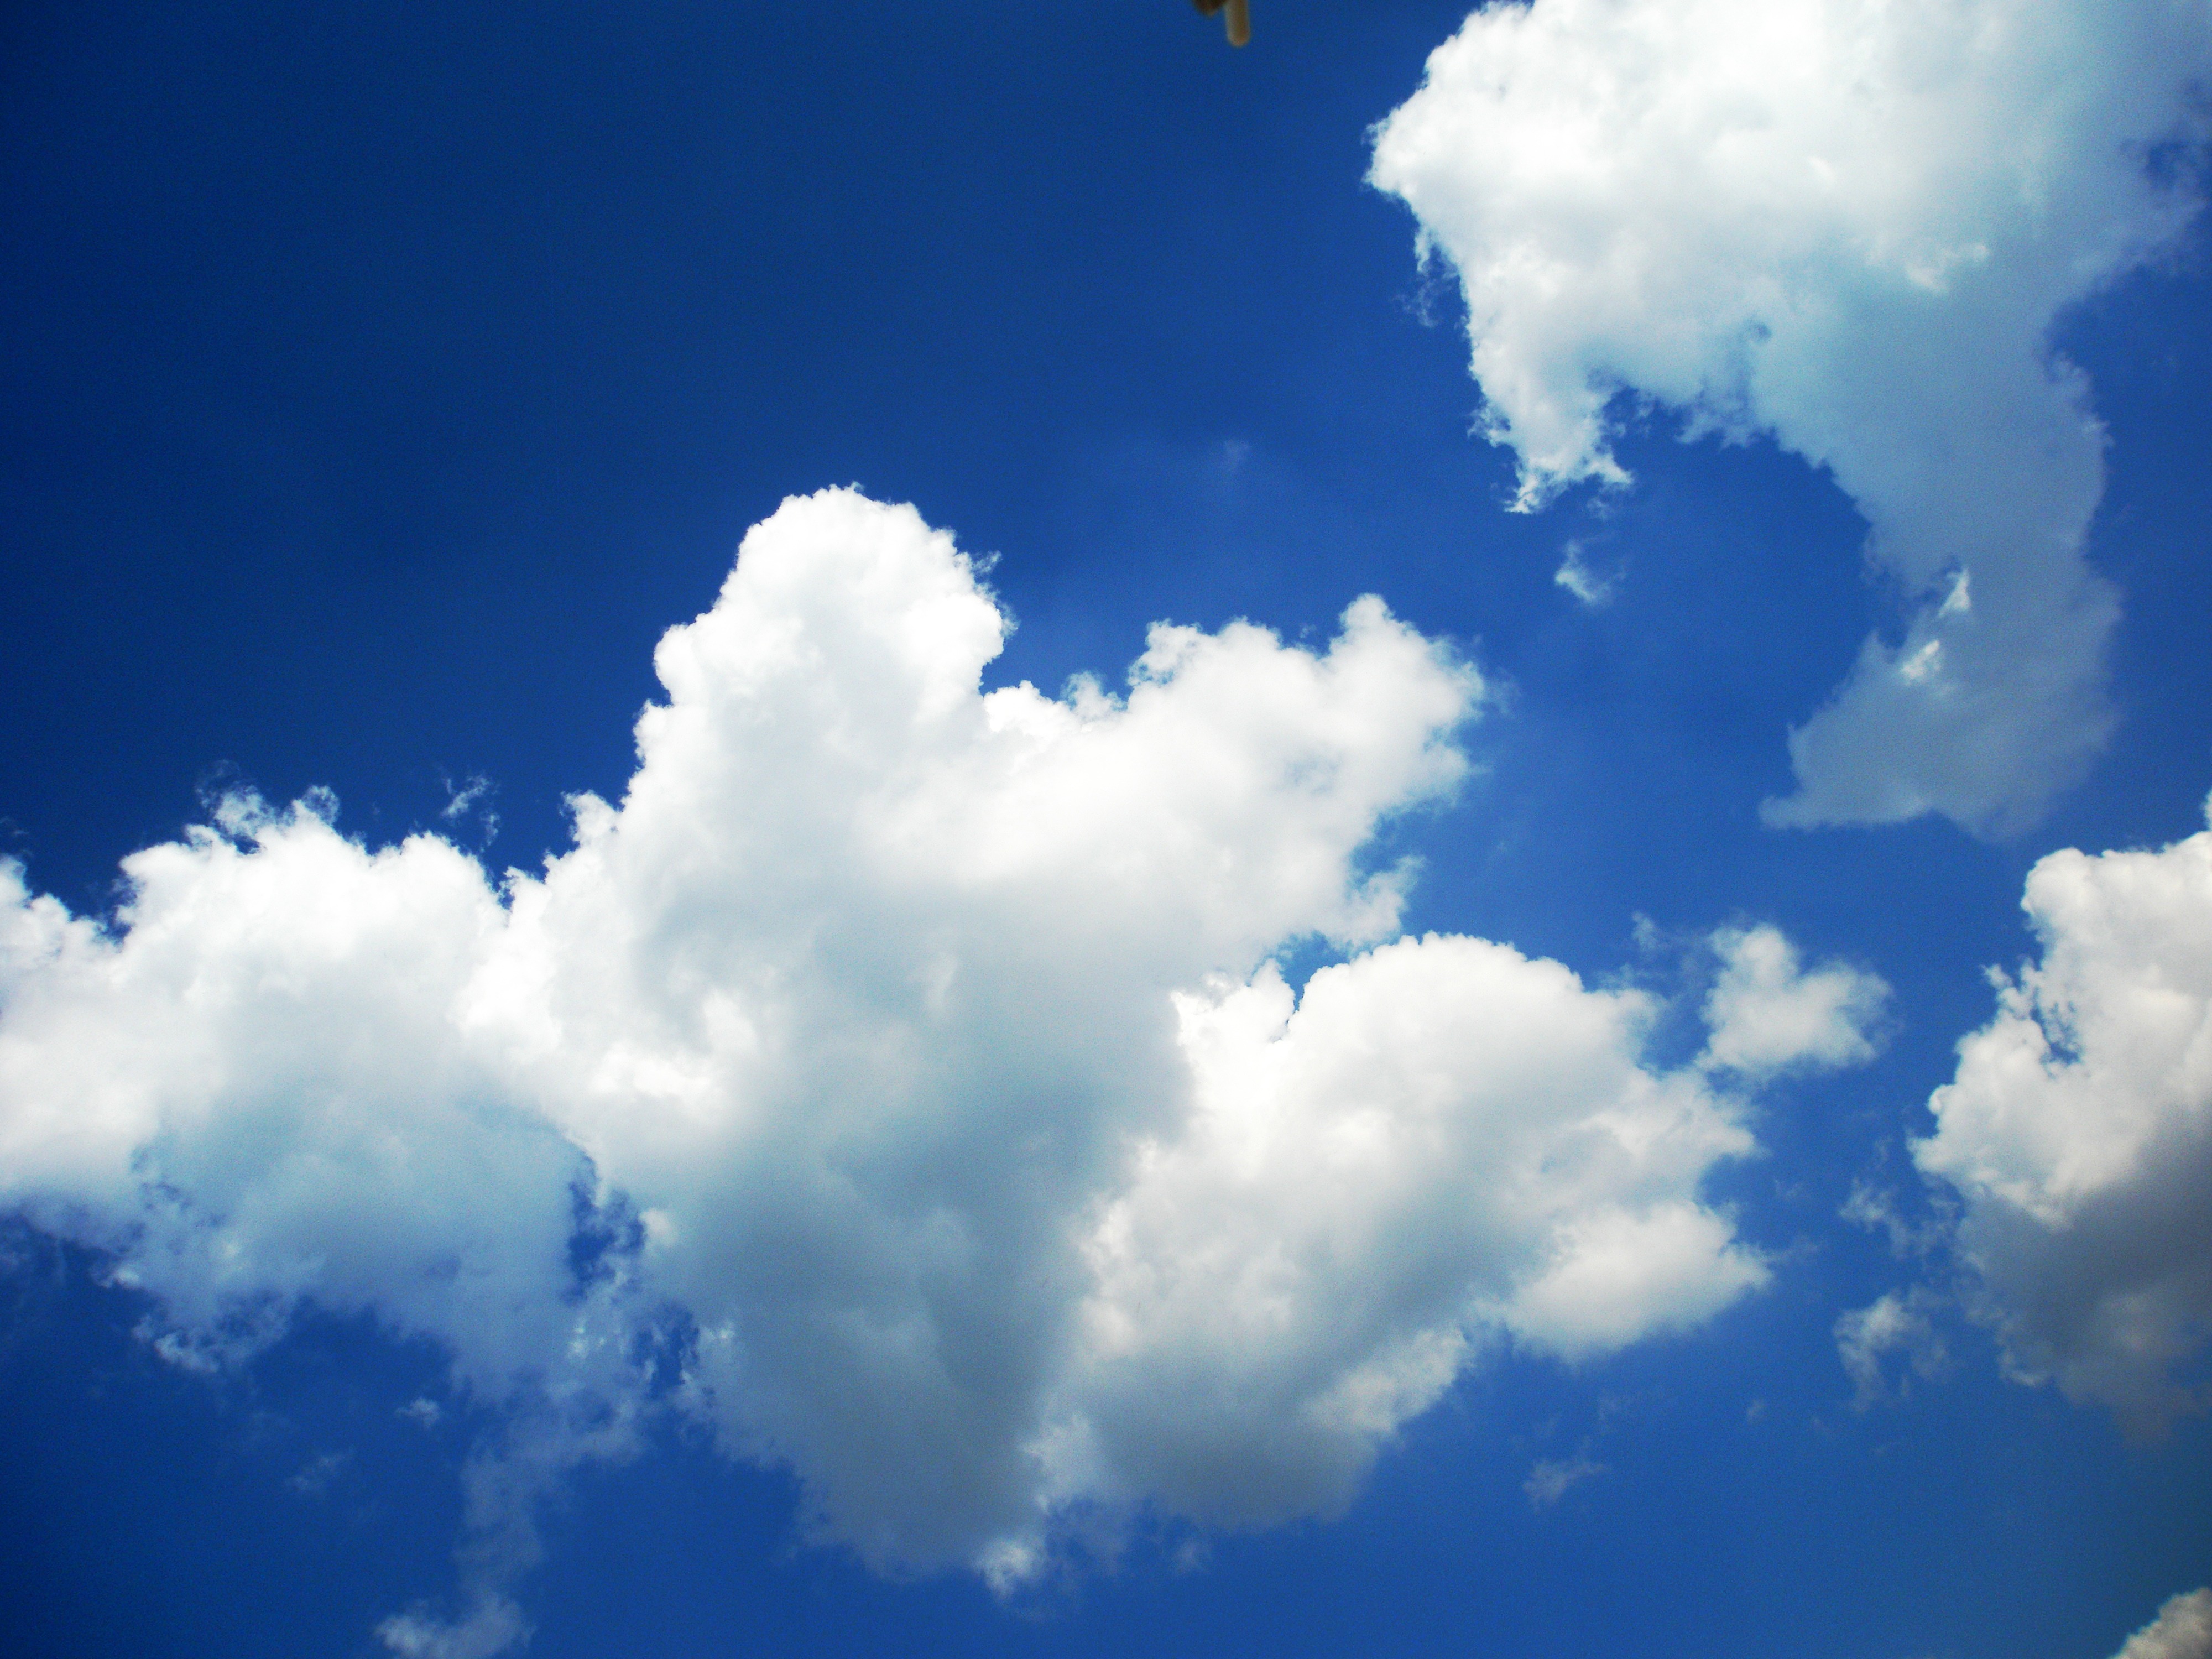
horizon, cloud, sky, white, sunlight, cloudy, air, atmosphere, daytime, environment, high, fluffy, cumulus, blue, cloudscape, clouds, bright, day, meteorological phenomenon, atmosphere of earth